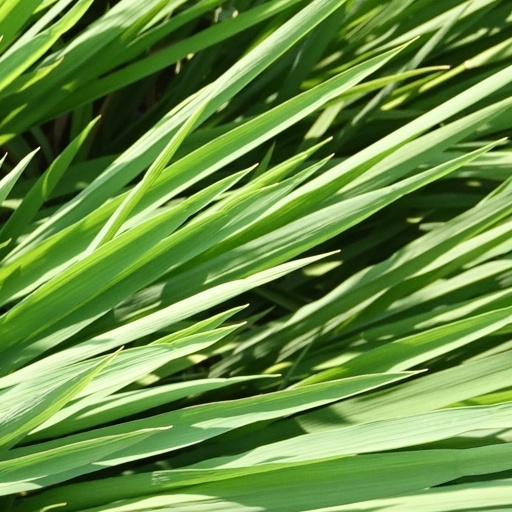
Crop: rice